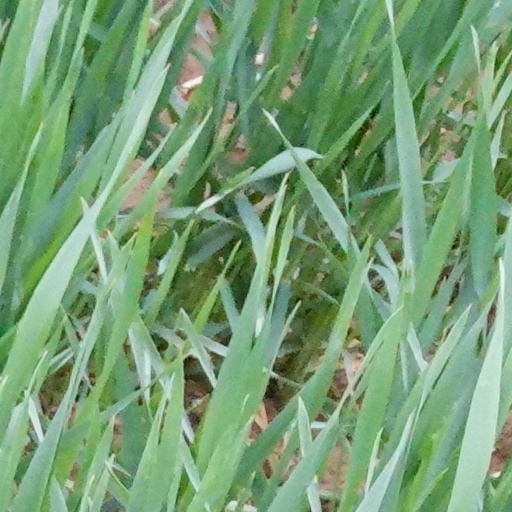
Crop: wheat